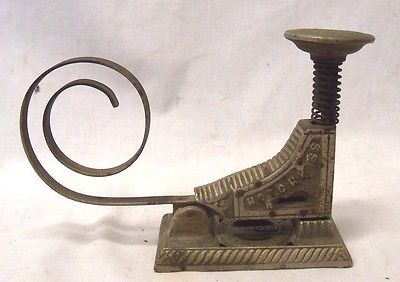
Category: stapler